Bicycle suspension

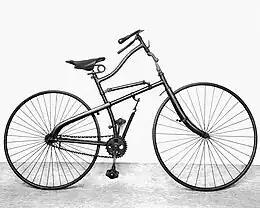
1885 Whippet safety bicycle

As early as 1885, the Whippet brand of safety bicycle was notable for its use of springs to suspend the frame. In 1901 the famous author on bicycles Archibald Sharp patented air suspension for bicycles. He was involved with Air Springs Ltd and they developed an air sprung motorcycle in 1909, but they also loaned an air sprung bicycle to the correspondent to show how good the suspension was.